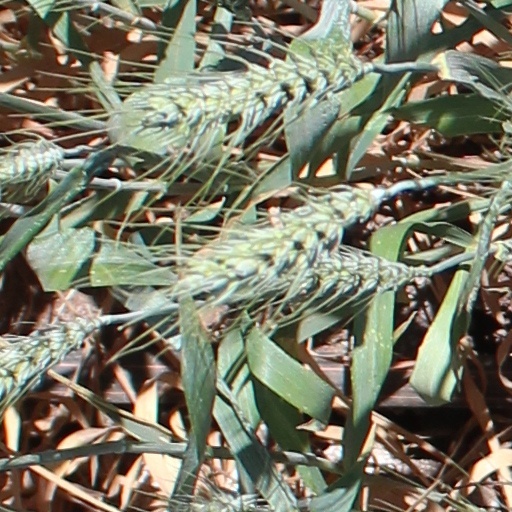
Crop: wheat